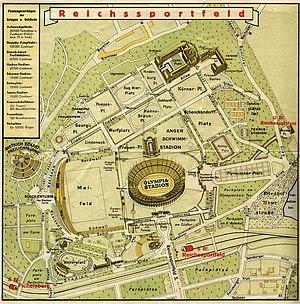
Le parc olympique de Berlin se trouve à la périphérie ouest du quartier de Westend, dans l’Ouest berlinois, au sein de l’arrondissement de Charlottenburg-Wilmersdorf.